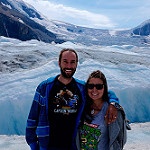
Label: glacier